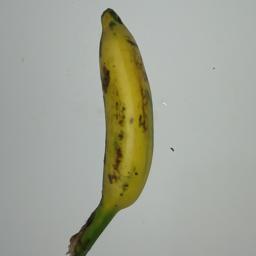
Ripeness: Semi-ripe